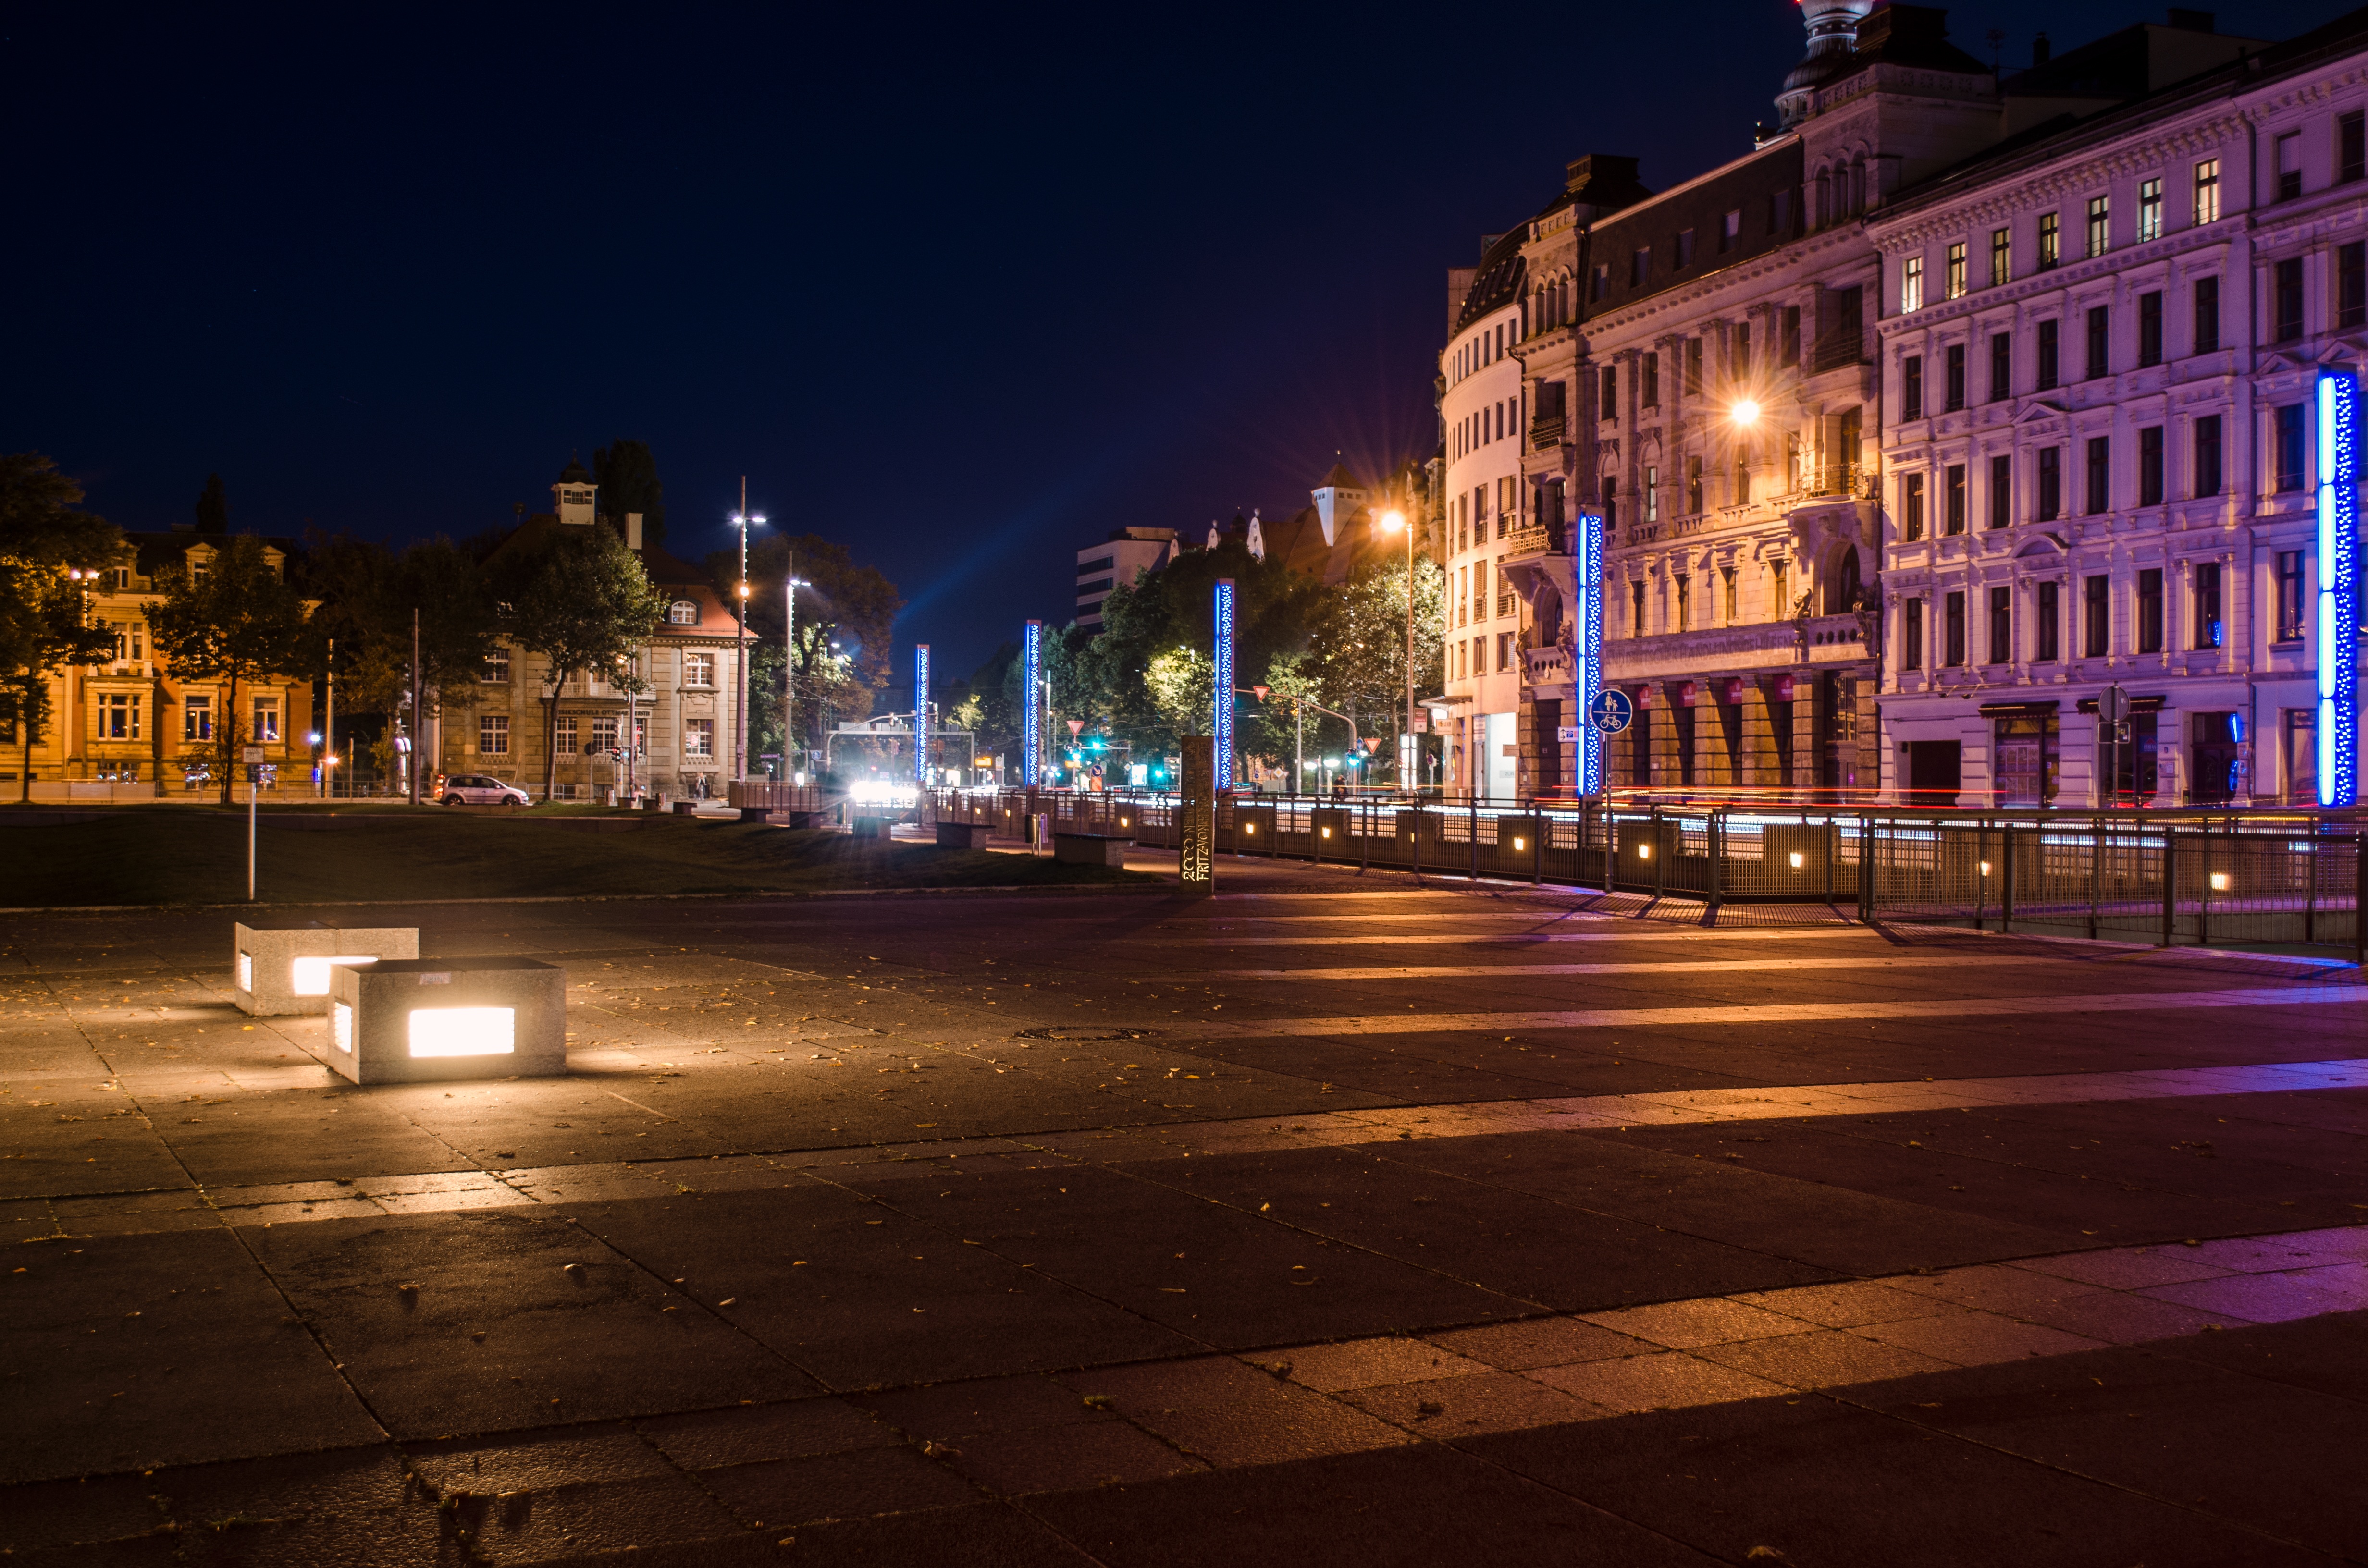
light, road, street, night, town, city, cityscape, downtown, dusk, evening, reflection, landmark, darkness, lighting, long exposure, town square, metropolis, night photograph, night photography, urban area, human settlement